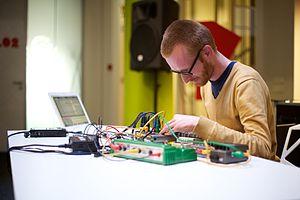
Machinefabriek est le nom d'artiste du musicien, designer sonore et graphiste néerlandais Rutger Zuydervelt.